Federal Institute of Education, Science and Technology of Ceará

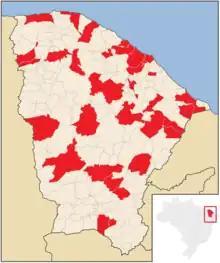
Map of Ceará with the marking of the cities that have IFCE campuses.

The IFCE staff is composed of public servants of its own career, such as teachers of Basic Technical and Technological Education (EBTT) and Administrative Technicians in Education (TAE). Besides the career public servants, there are also temporary and outsourced employees, who provide complementary services to the institutional mission.